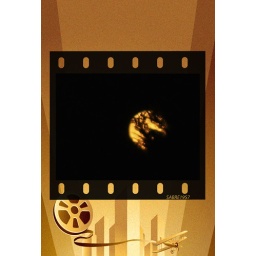
last night i broke my laptop screen -so mine is going for repair again !hopefully fixed by the weekend